Maximalist Italian Socialist Party

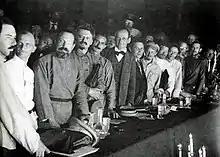
Delegates of the 2nd World Congress of the Comintern. Leon Trotsky is the third from the left, while in front of him there is Giacinto Menotti Serrati, supporter of the merger of PSI with PCd'I. Furthermore, Alfred Rosmer (France), Paul Levi (Germany), Grigory Zinoviev, Nikolai Bukharin and Mikhail Kalinin can also be found. Moscow, 1920.

The first party to be dissolved by the Fascist Regime was the Unitary Socialist Party (PSU) on 6 November 1925, founded on 5 October 1922, a day after the 19th Congress of the Italian Socialist Party. After this event, the co-director of "Avanti!" Pietro Nenni proposed to make way for reformists within the party, recalling Claudio Treves in "Avanti!" and rebuilding the unity between all socialists. The direction, with the exception of Giuseppe Romita, refused the proposal of Nenni, who left "Avanti!" and the PSI executive on 17 December 1925 and founded the journal "Quarto Stato" with Carlo Rosselli.